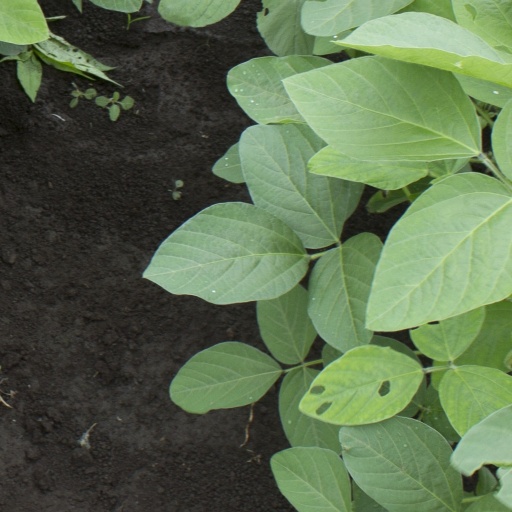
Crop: soybean